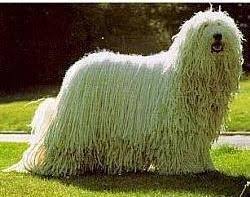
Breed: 318-n000115-komondor